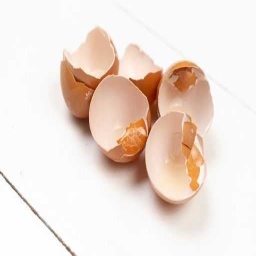
Label: eggshells